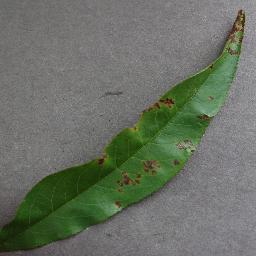
Label: Peach___Bacterial_spot